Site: brandenburg
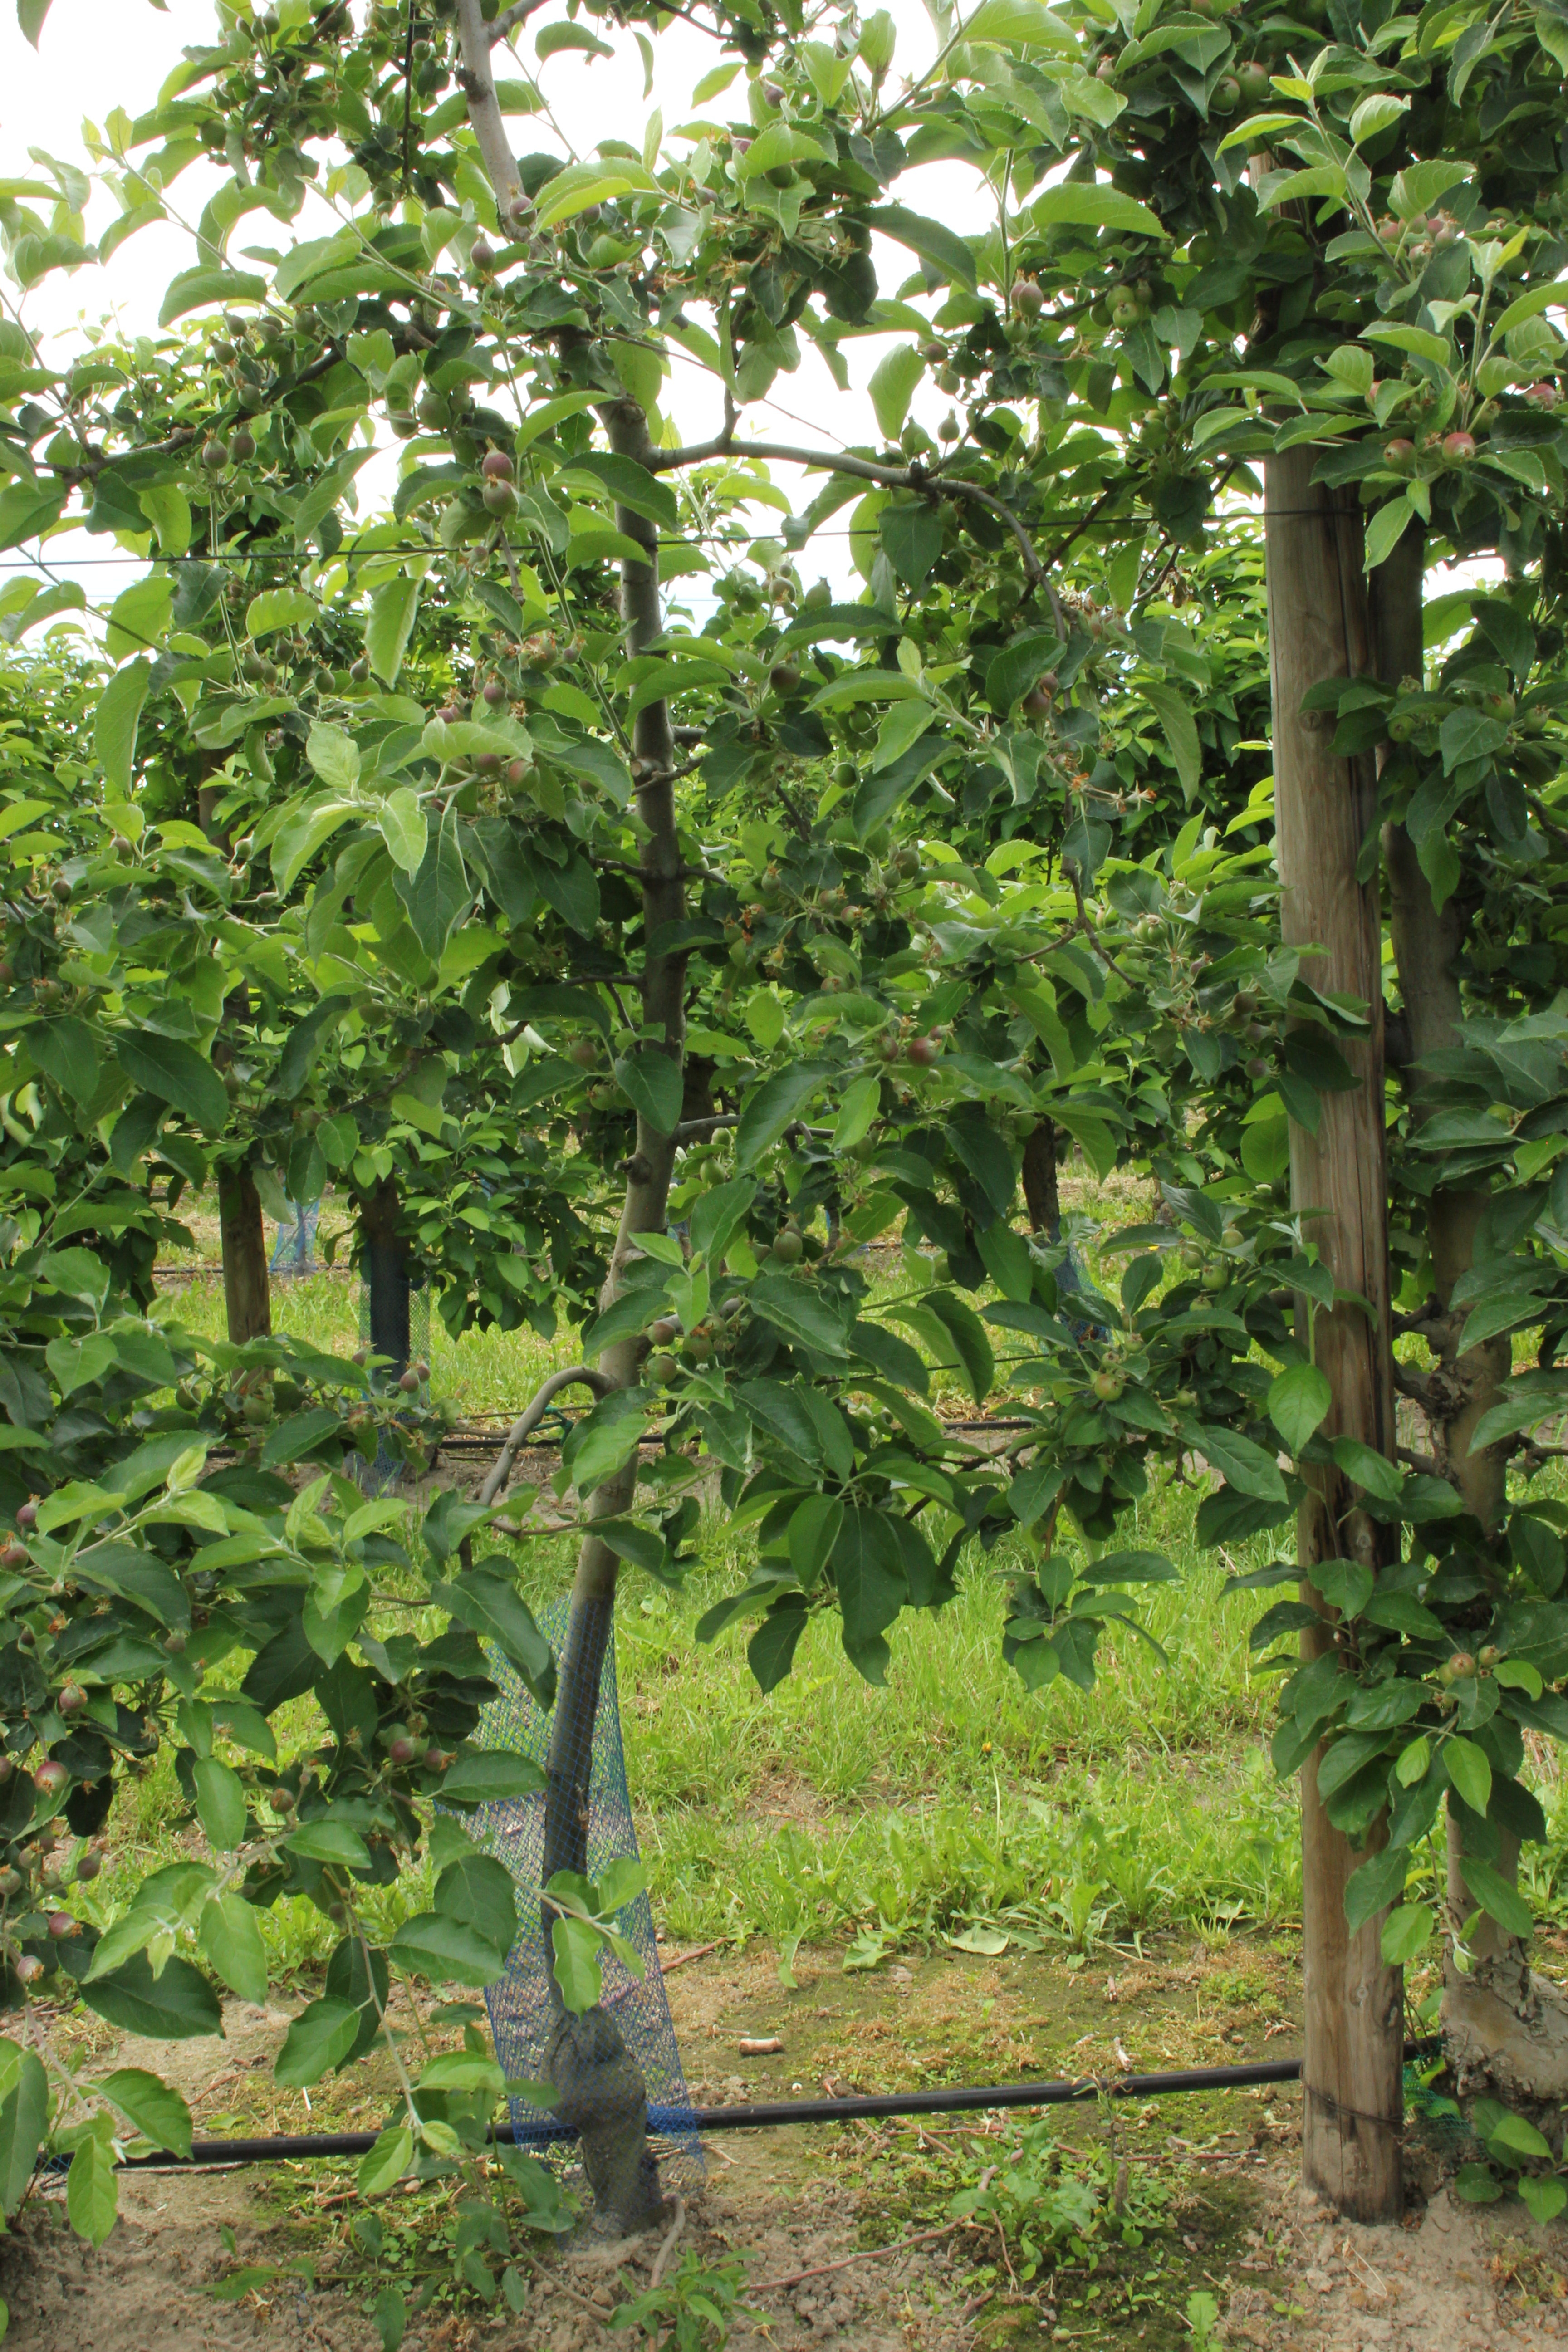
Growth stage (BBCH 72): Development of fruit